Question: Please indicate a possible affordance area of the surfboard that can be used for carrying
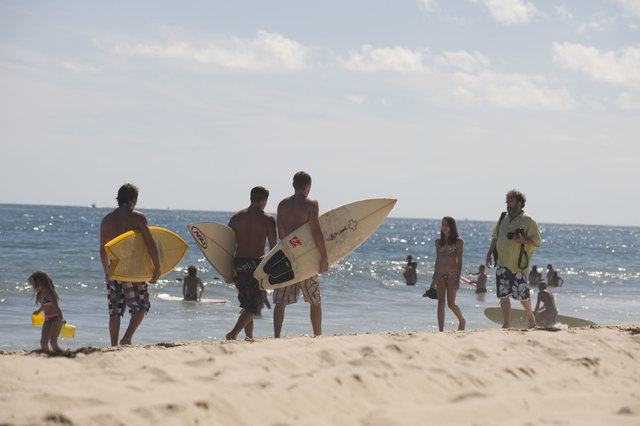
Answer: [108.5, 226, 188.5, 283]